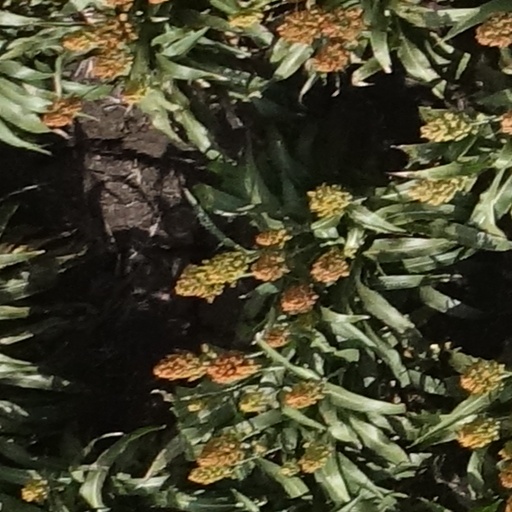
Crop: sorghum